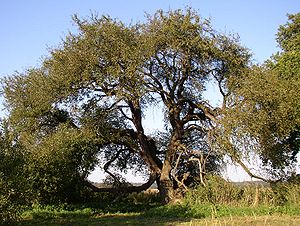
Træ (organisme) / Træers fysiologi / Livsfaser
Et træ er en flerårig plante, der har en tydelig, opret og forveddet stamme, som begynder ved roden, og som bærer grene og dermed blade et stykke over jorden. Det er desuden kendetegnende for disse planter, at de har forveddede skud, som bærer beskyttede knopper. De energioptagende dele sidder i toppen, mens de vand- og mineraloptagende dele sidder i rødderne. De aktive dele har kun kort levetid, men de bliver hele tiden erstattet af nydannede skud, blade og rødder. De ældre dele tjener ikke længere som organer for optagelse, men de har stadig tykkelsesvækst, sådan at de kan fungere som afstivning og transportvej for planten. Træet bliver formet af de nydannede skuds vækstretning, forvedningen af cellerne og den fortsatte celledeling i vækstlaget lige under barken. Træet kan leve i århundreder eller årtusinder på trods af en konstant tiltagende mængde af dødt kerneved, fordi et tyndt lag af levende ved klarer opgaver som transport, oplagring og stofskifte.